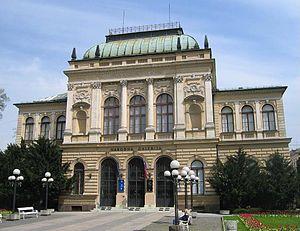
Le galerie nationale de Slovénie, en slovène : Narodna galerija, est un musée situé à Ljubljana en Slovénie. Il présente des œuvres du Moyen Âge au XXᵉ siècle. Son bâtiment de la galerie a été créé en 1896 ; une galerie en verre y a été ajoutée en 2001.